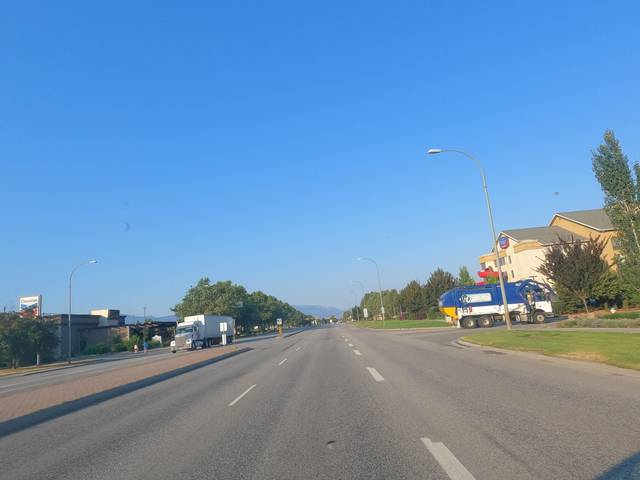
Region: Canada
Coordinates: 49.889, -119.422